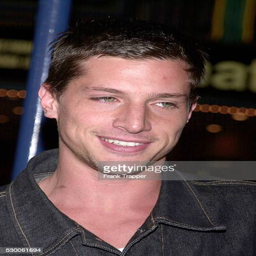
actor arrives at the world premiere